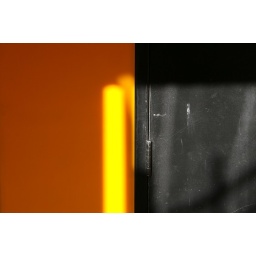
Weird yellow orange beside an escape door